Jorge Martínez Boero

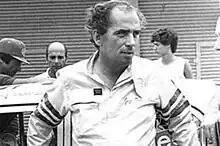
Martínez Boero in 1982.

Jorge Martínez Boero (23 May 1937 – 11 June 2004) was an Argentine racing driver. He competed in Turismo Carretera, winning the championship in the 1982 season.